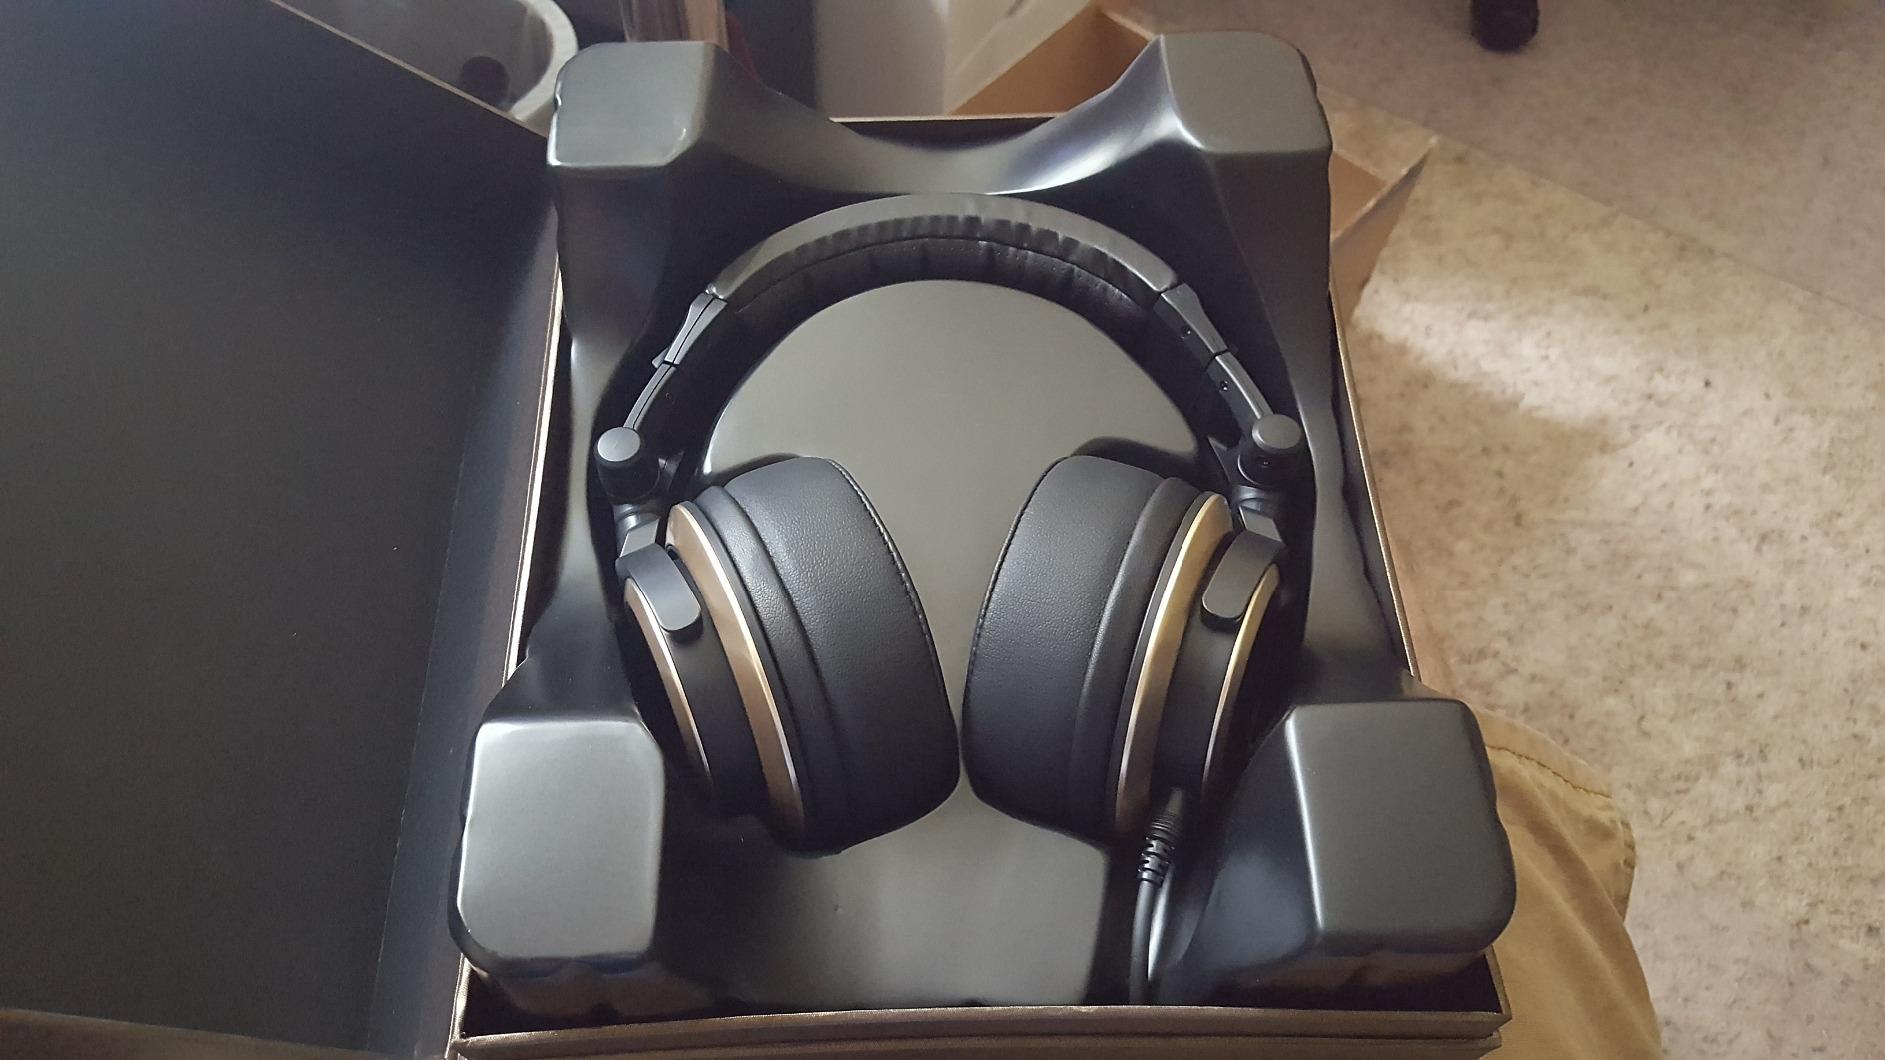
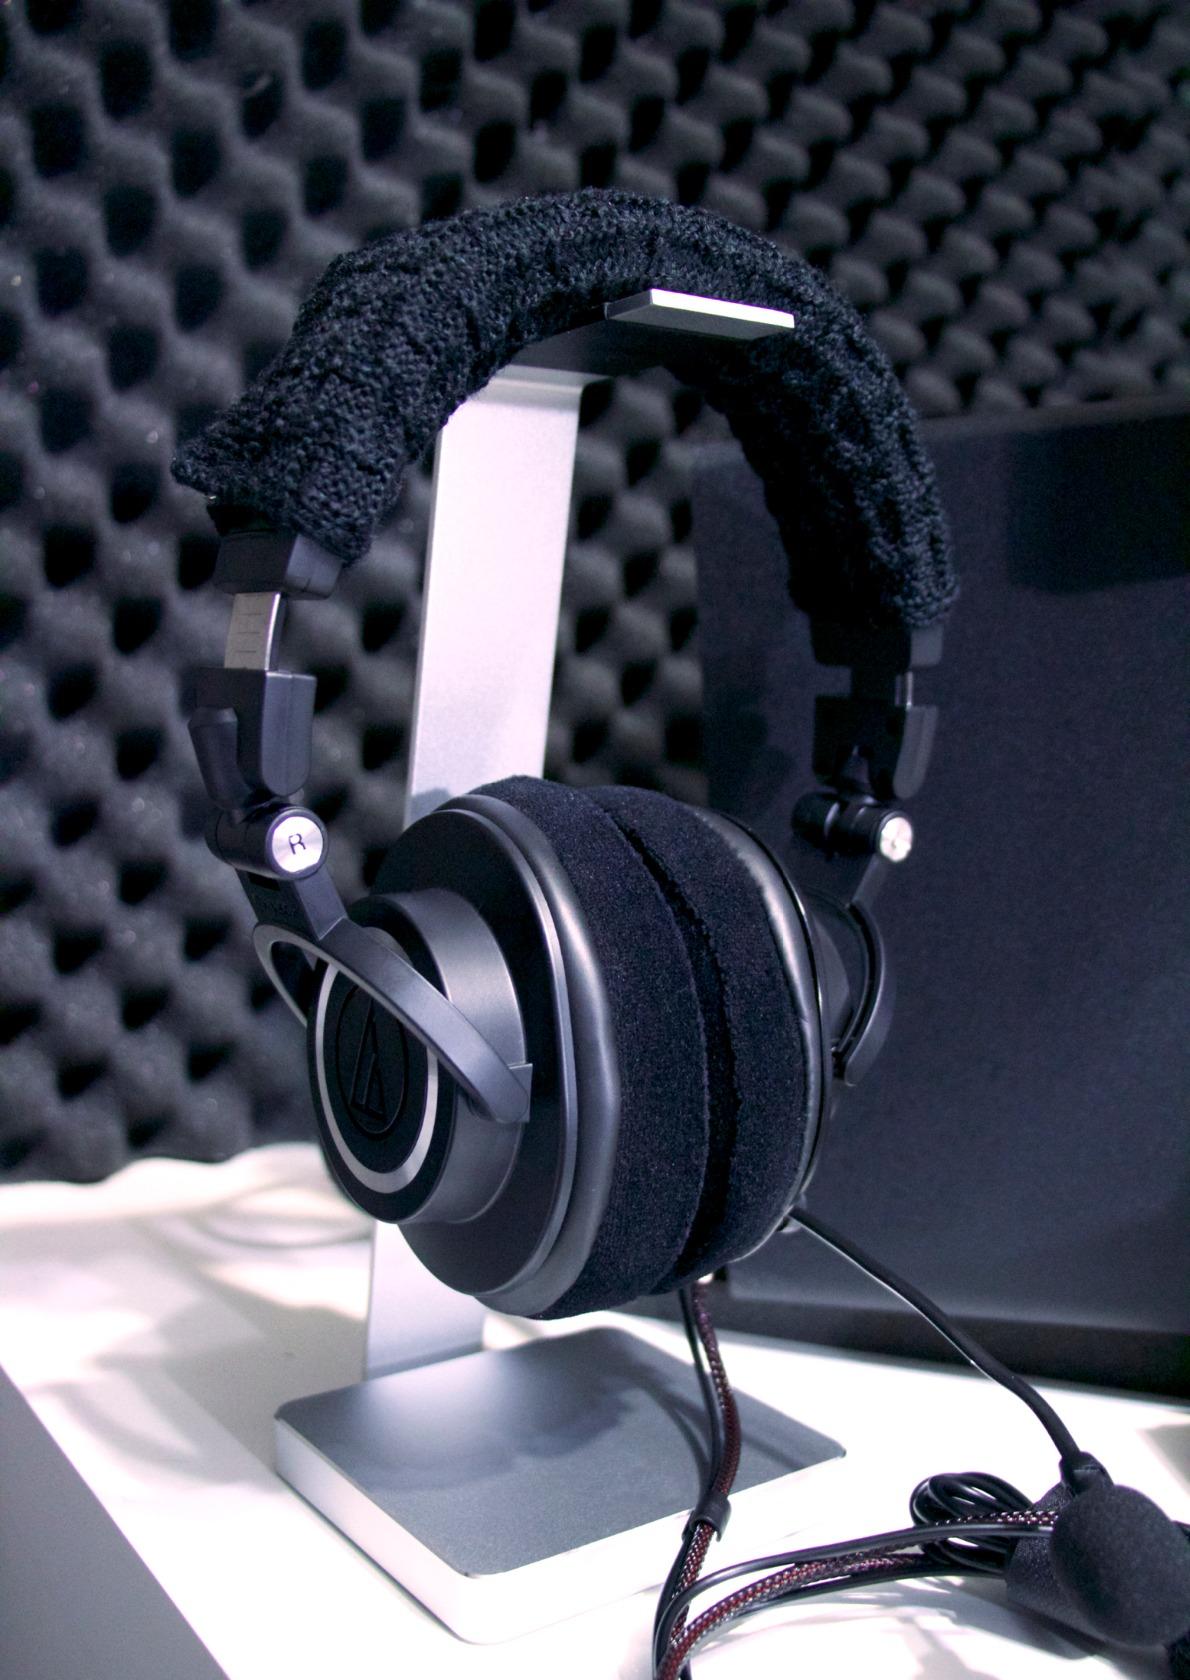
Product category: headphones
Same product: no